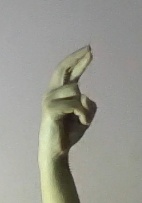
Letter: zay